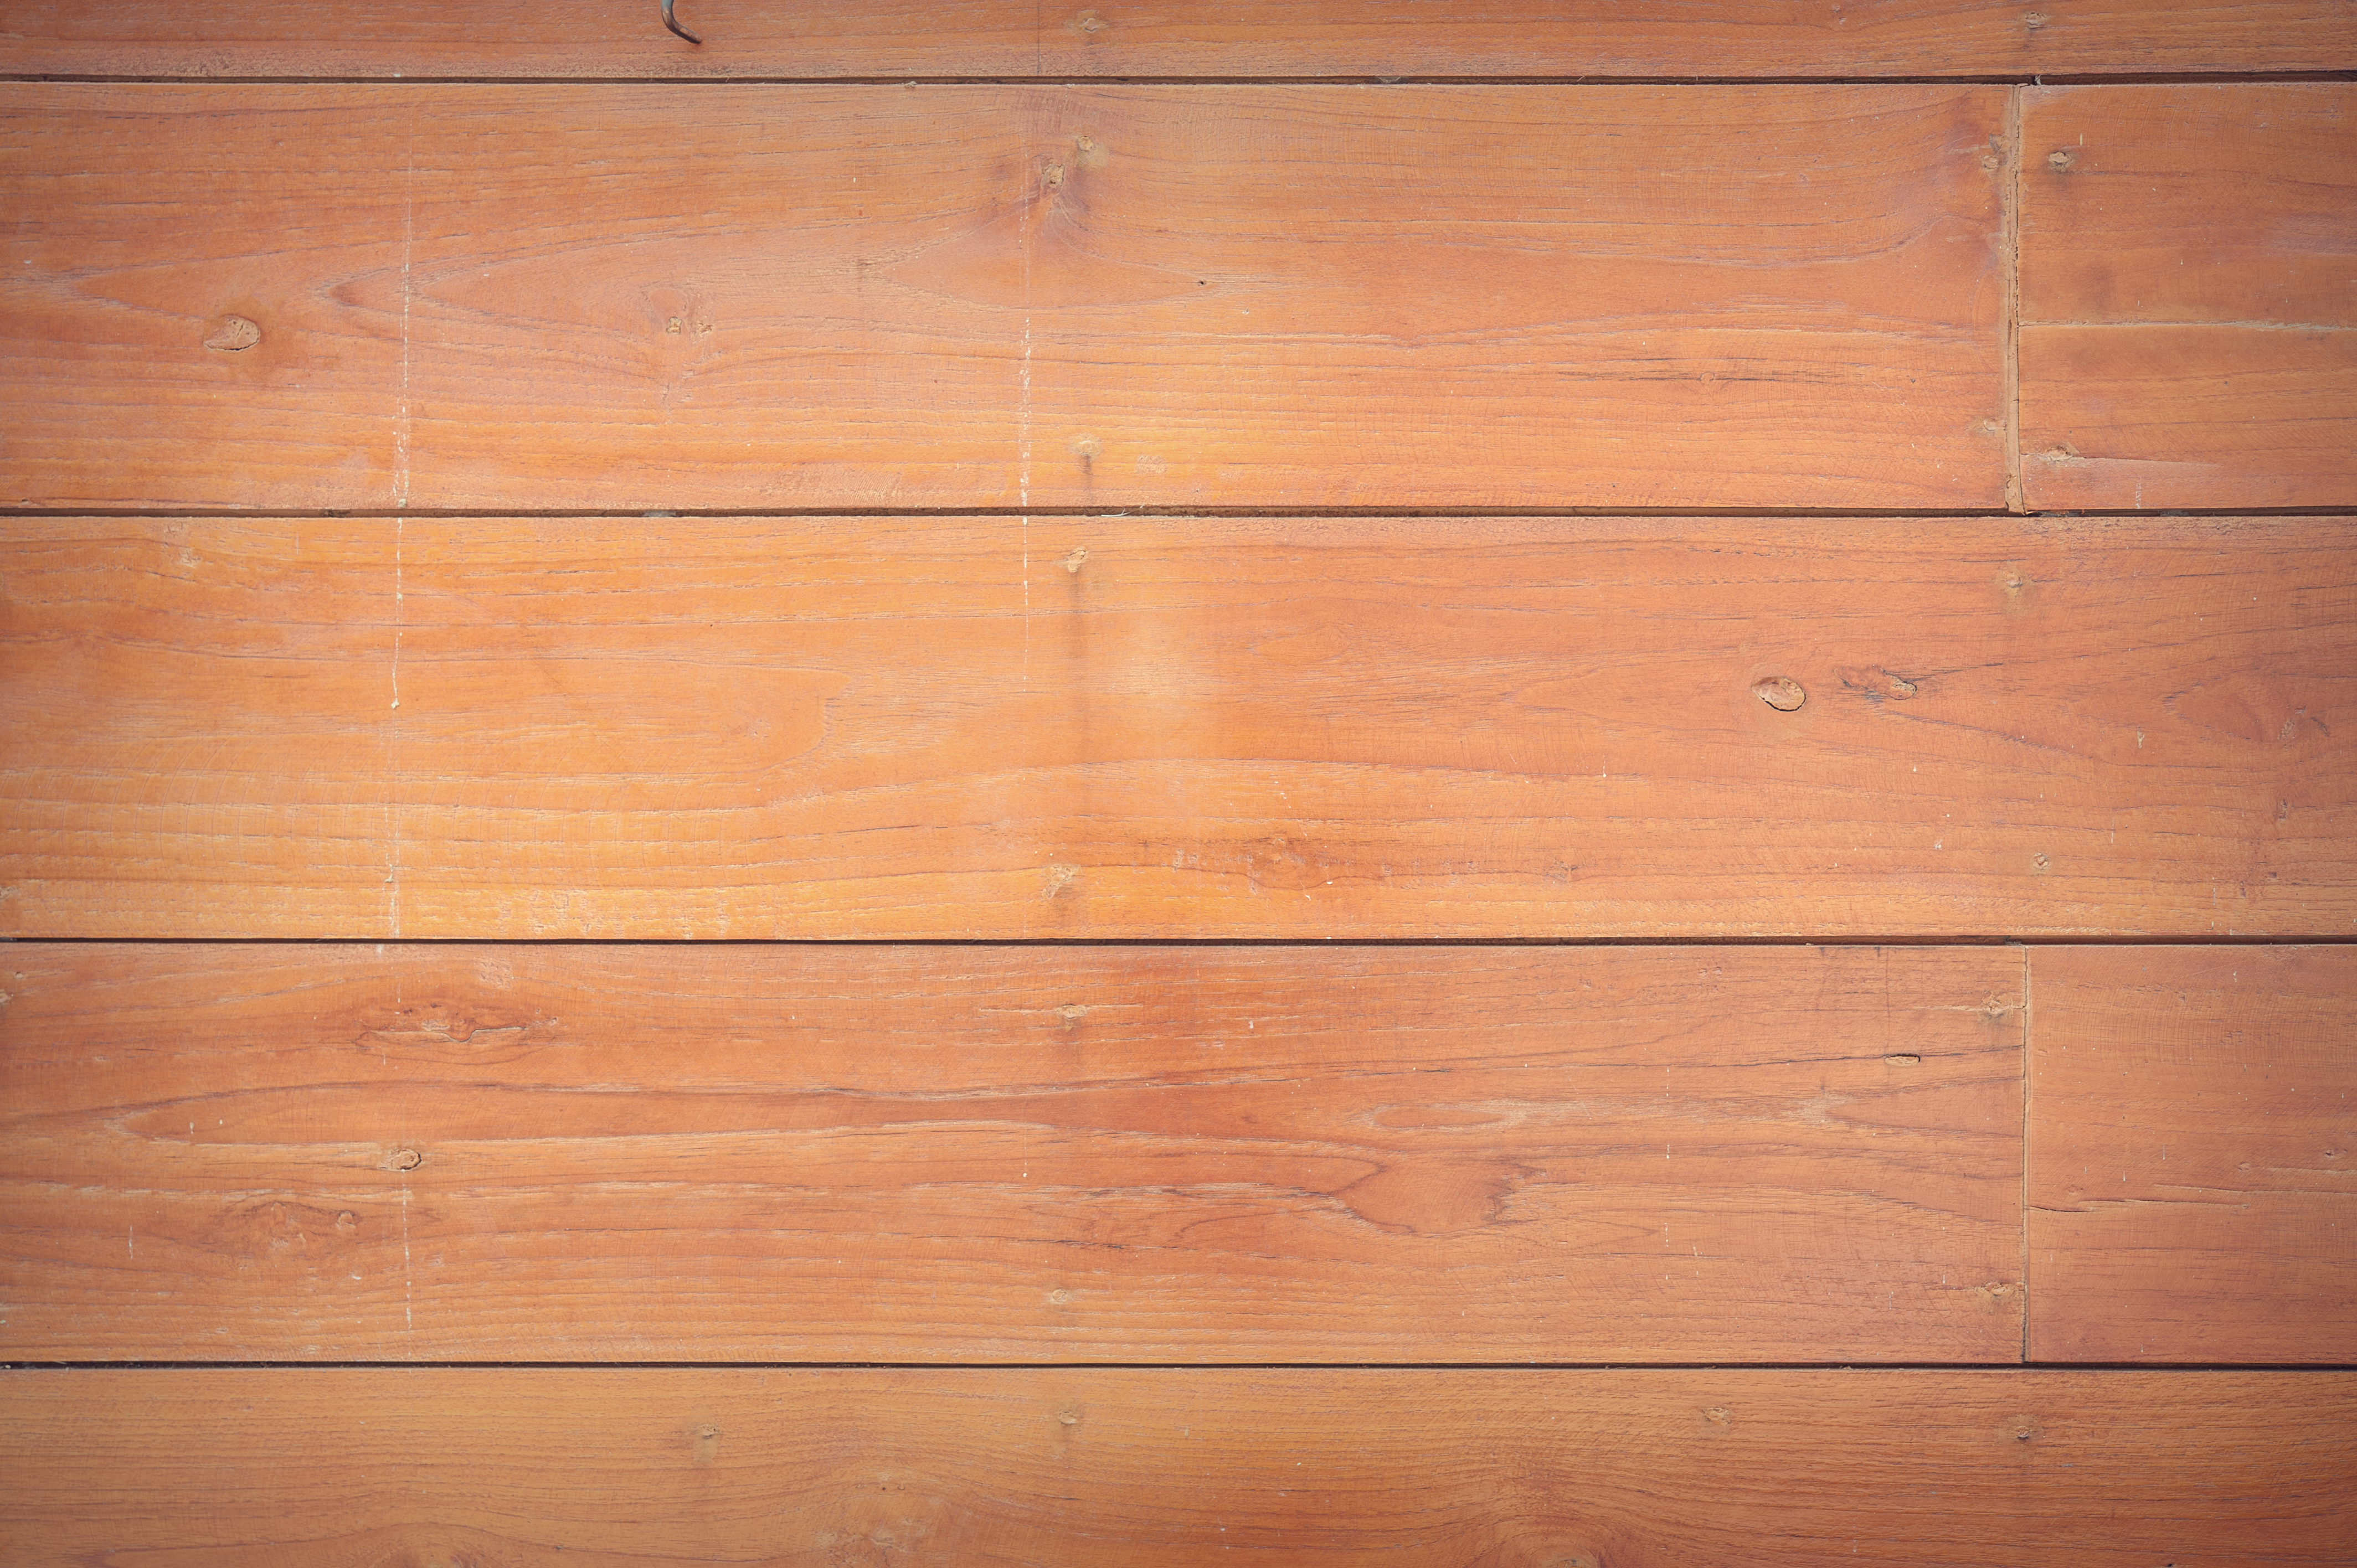
wood, plank, floor, brown, furniture, lumber, door, hardwood, wooden, timber, flooring, plywood, wood flooring, wood planks, softwood, laminate flooring, wood stain